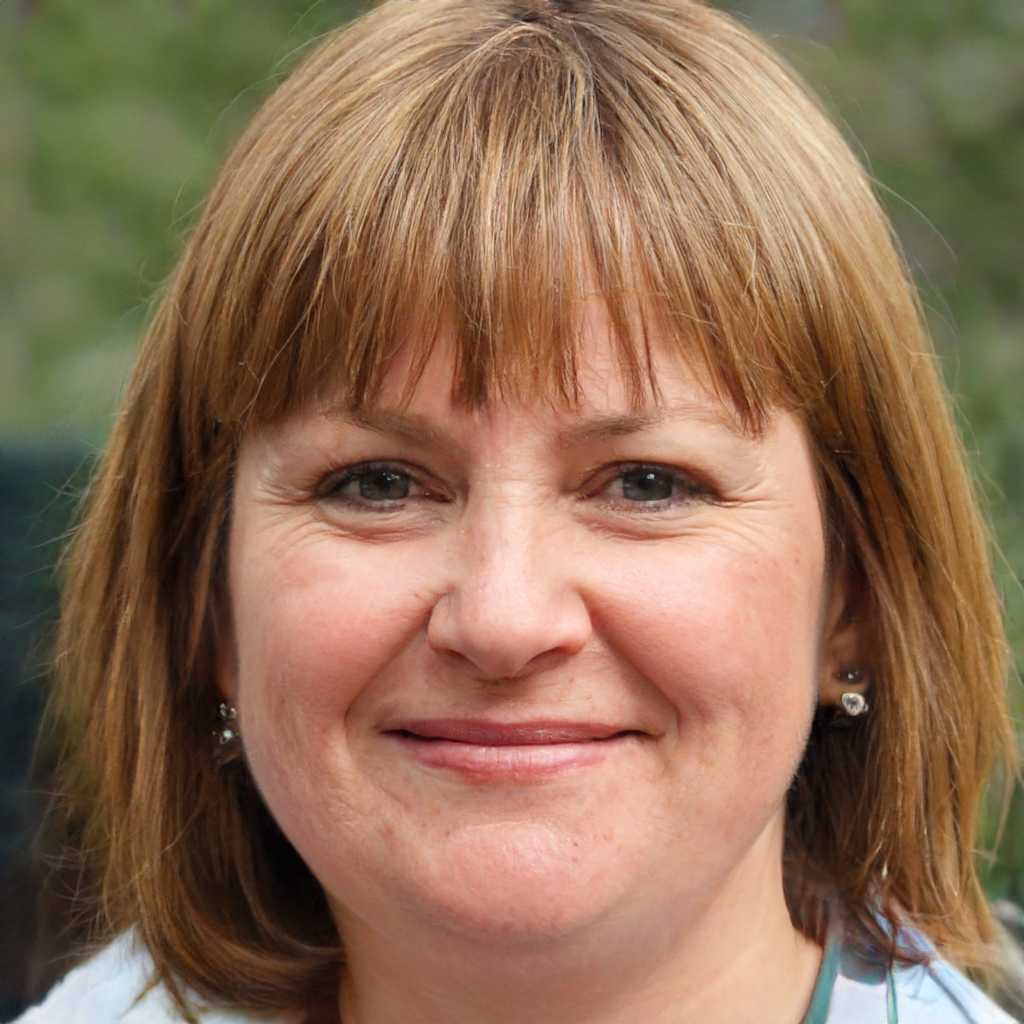
Label: Colored